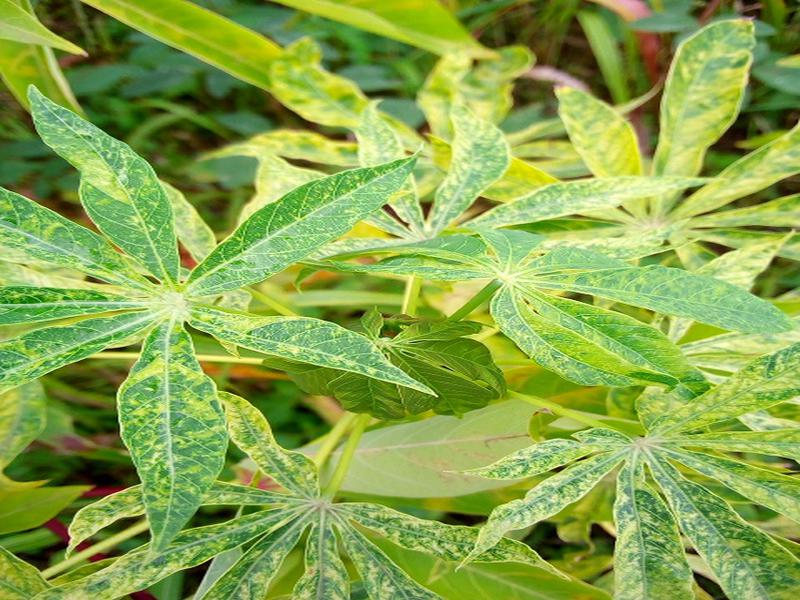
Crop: cassava
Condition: green_mottle